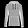
Label: Pullover